Belgian cuisine

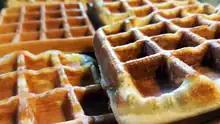
"Gaufres"/"Wafels"

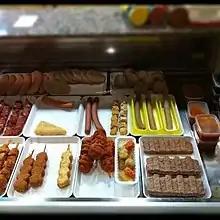
A typical assortment of meats offered at a Belgian "friterie"

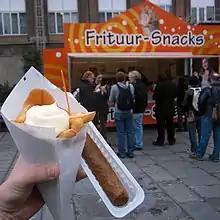
"Frites" wrapped in a traditional paper cone, served with mayonnaise and curry ketchup, with a small plastic fork on top and a "frikandel" on the side

": very finely minced ground beef eaten raw and cold. It is spread on a sandwich or bread with and sometimes topped with a sauce, usually "sauce américaine", and served with fries. When served as a dinner, it is mixed with onions and capers like steak tartare, but it retains the name "américain". The Martino sandwich is a type of "filet américain" sandwich.